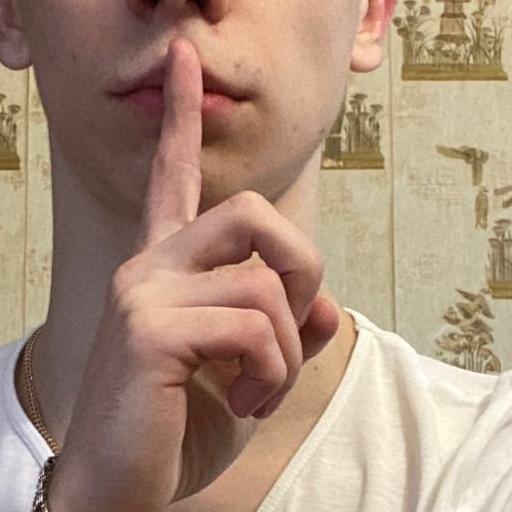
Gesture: mute